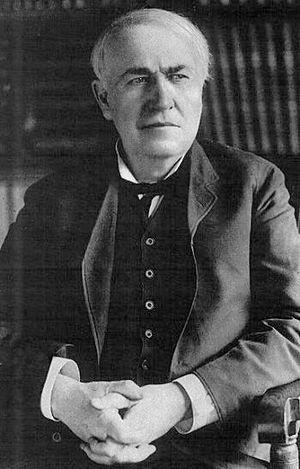
1752 : Paratonnerre, Benjamin Franklin
Joseph Aloïs Schumpeter, né le 8 février 1883 à Triesch, en Moravie, et mort le 8 janvier 1950 à Salisbury, dans le Connecticut, est un économiste et professeur en science politique autrichien naturalisé américain, connu pour ses théories sur les fluctuations économiques, la destruction créatrice et l'innovation.
Hormis pendant les grandes occasions historiques, la fréquentation de la tour Eiffel n'a véritablement explosé que dans les années 1960 avec l'essor du tourisme mondial. Même s'il apparaît évident – de nos jours, tout du moins – de considérer la tour Eiffel comme un édifice de renommée mondiale, visité et reconnu, seules les données fournies par les exploitants du lieu permettent d'appréhender l'évolution de la fréquentation, qui augmente toujours mais qui a connu des soubresauts.